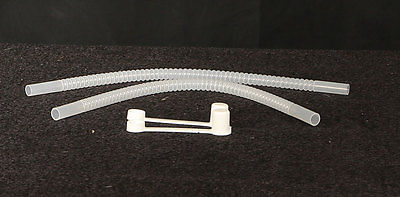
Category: mug